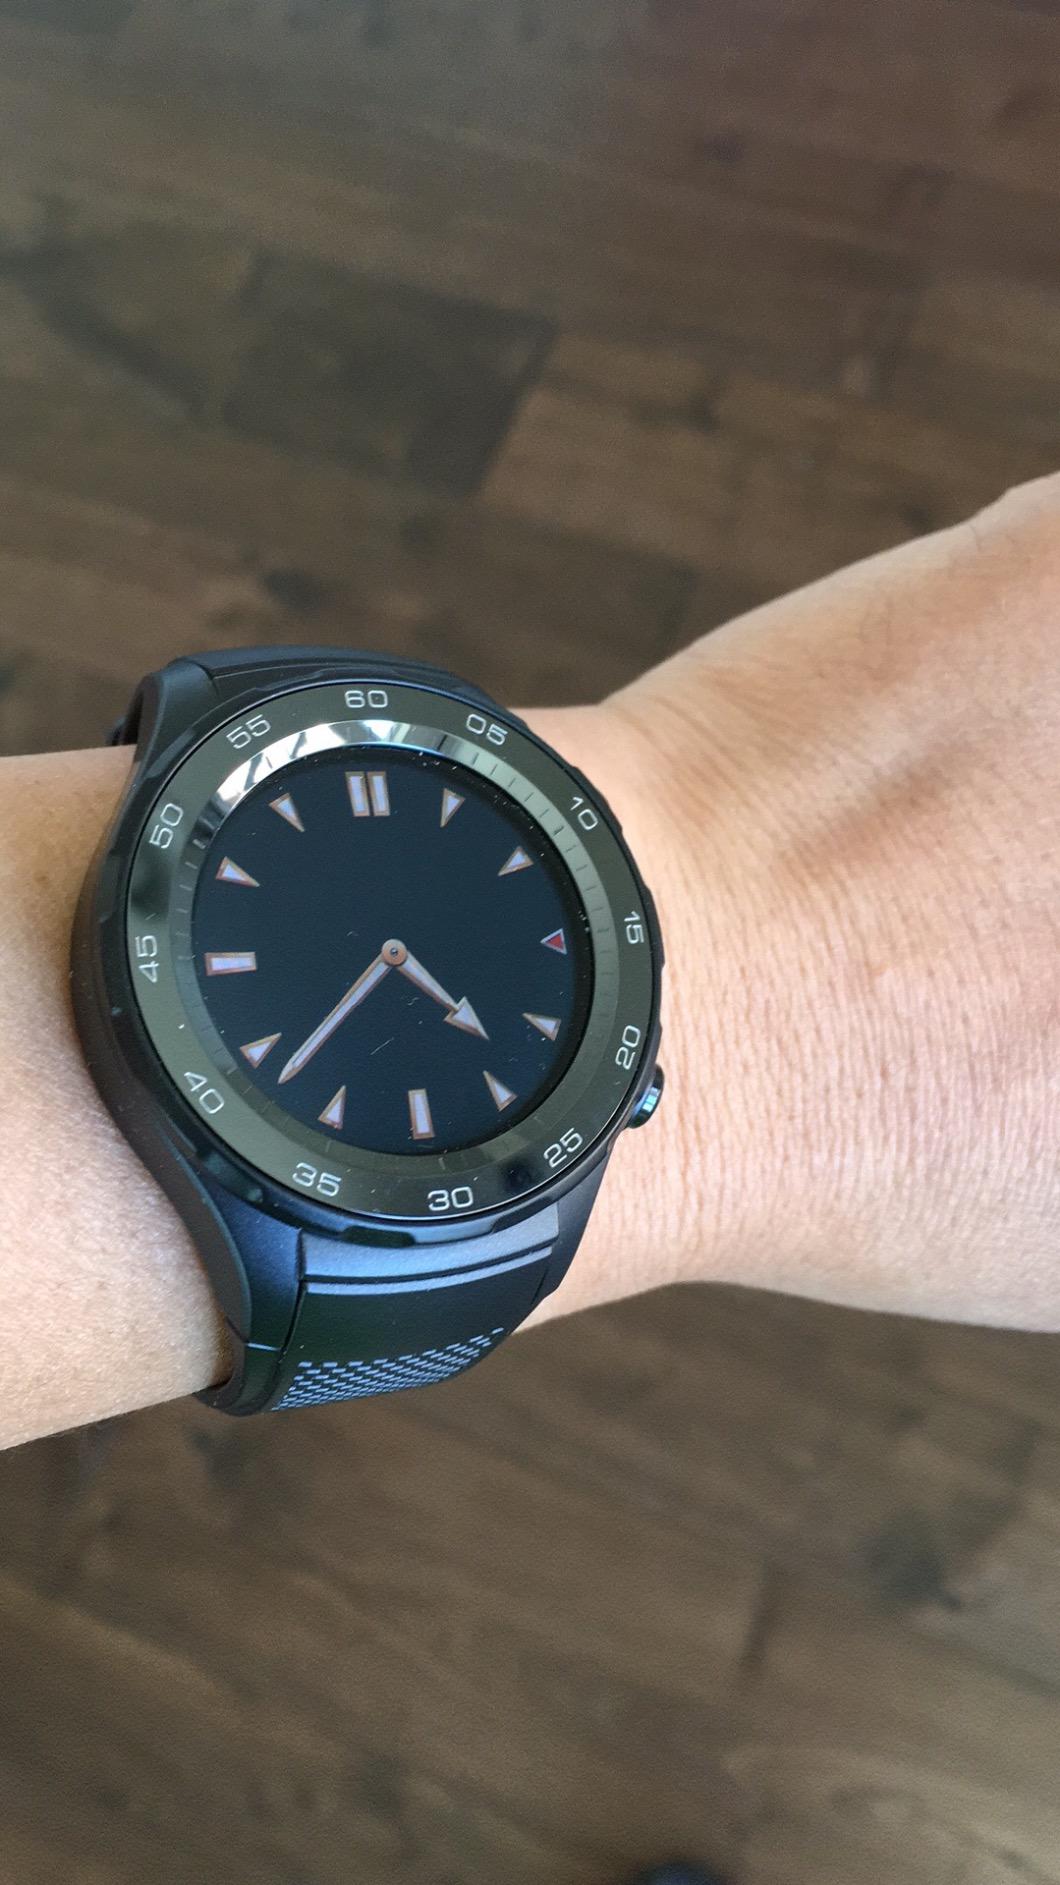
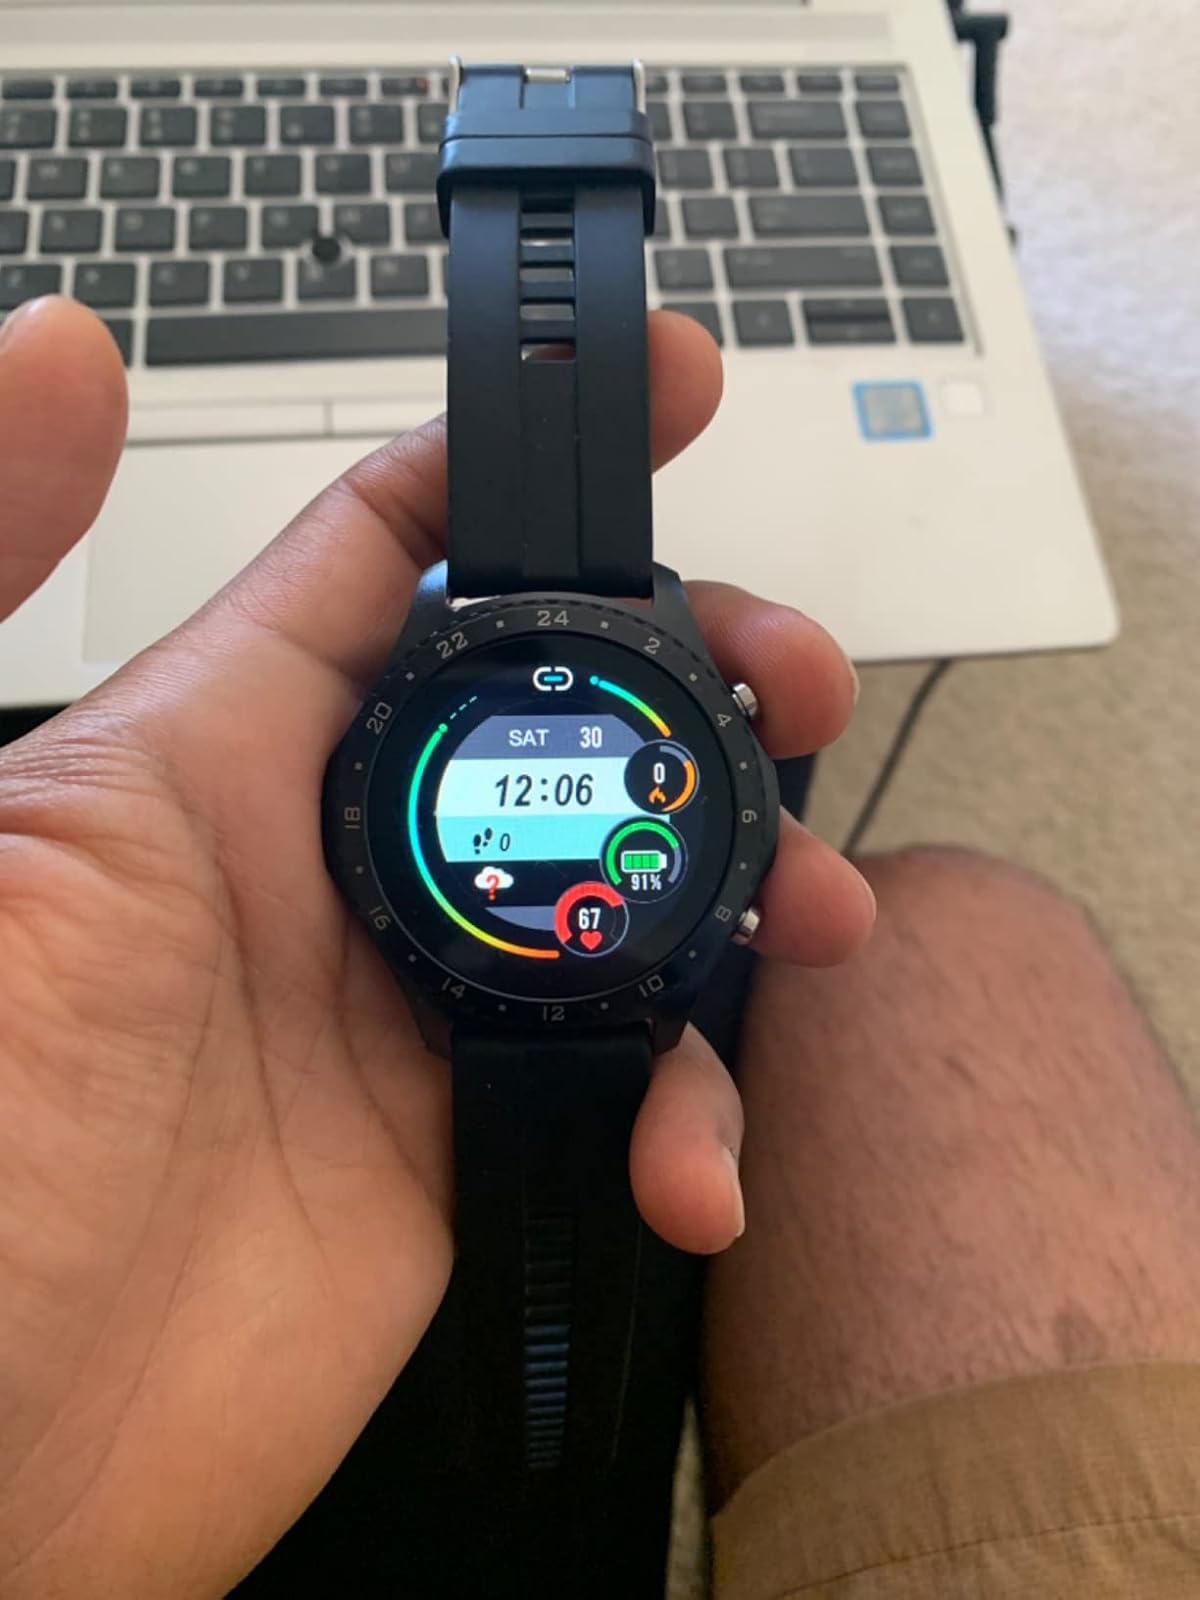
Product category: smartwatch
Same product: no